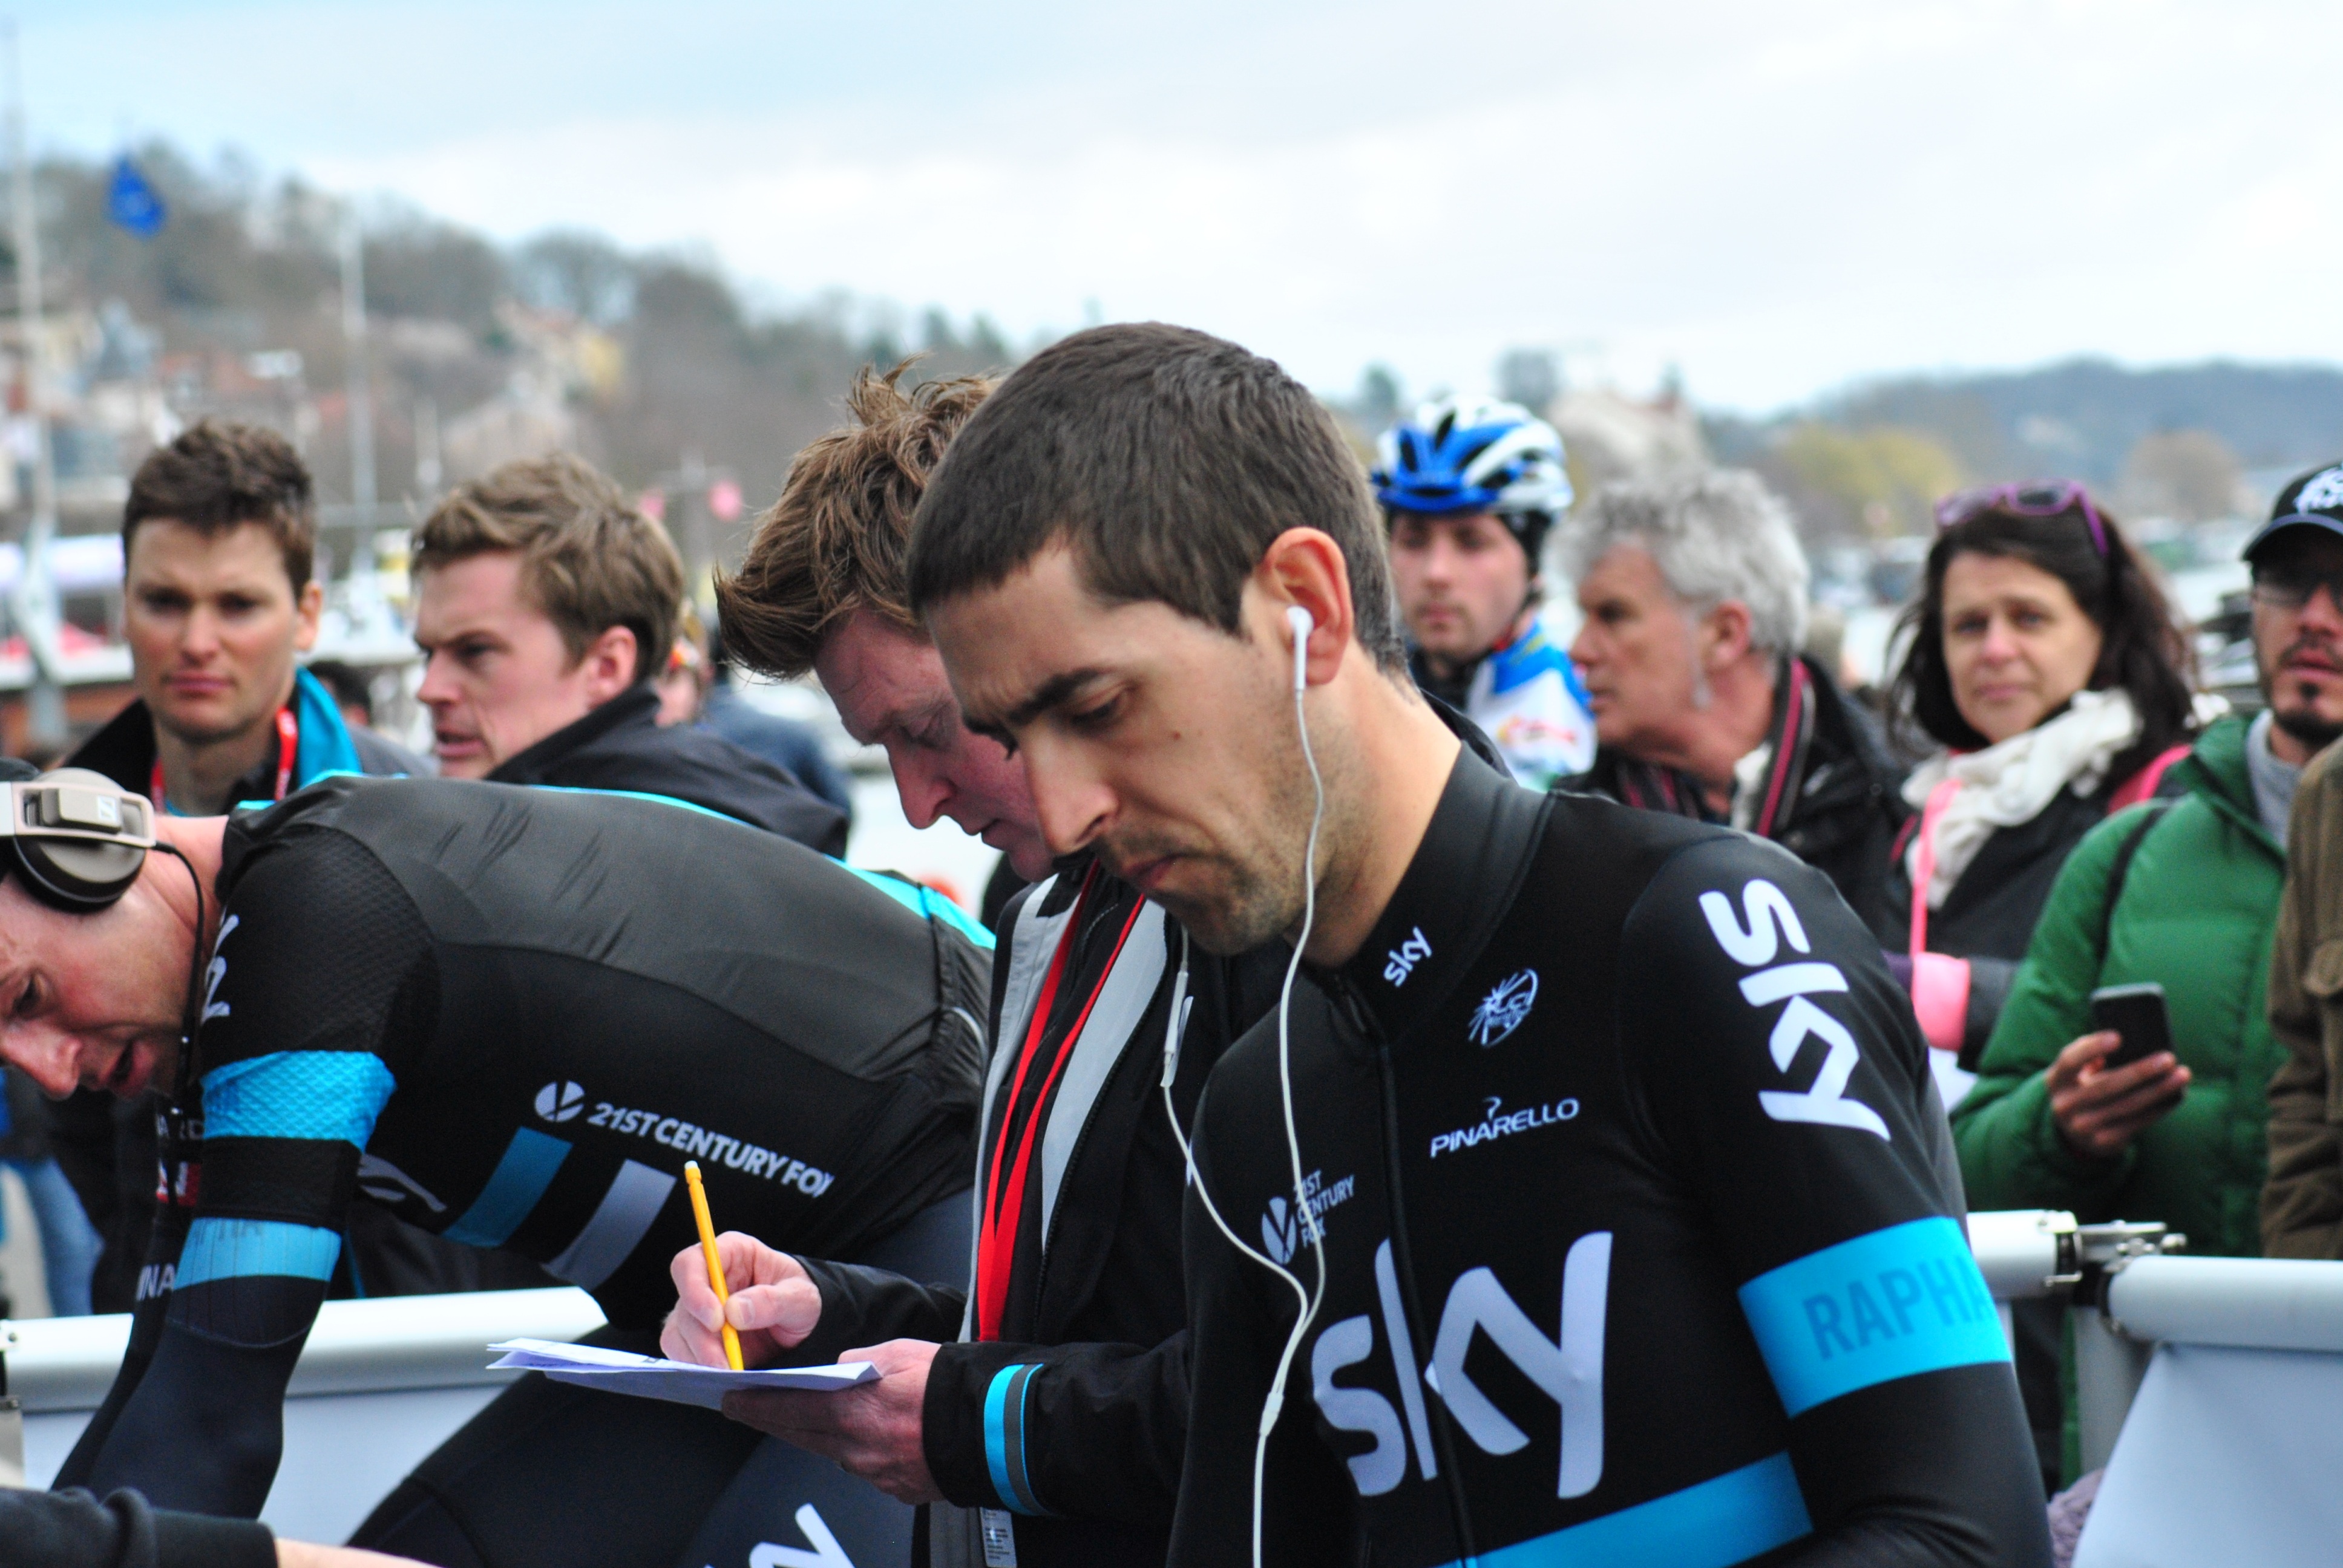
crowd, cycling, race, team, sports, retract, endurance sports, paris nice, before the time trial